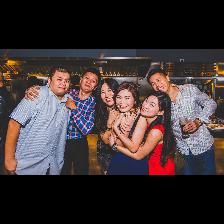
Label: Human